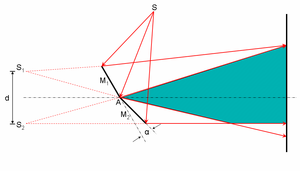
Les miroirs de Fresnel sont un dispositif interférométrique composé de deux miroirs plans légèrement inclinés l'un par rapport à l'autre. Inventé par Augustin Fresnel, ce dispositif est destiné à mettre en évidence le caractère ondulatoire de la lumière. Il voit le jour à la même période que l'expérience des trous de Young, mais les miroirs de Fresnel ne démontrent que le phénomène d'interférences, alors que les trous d'Young permettent de mettre en évidence diffraction et interférences.